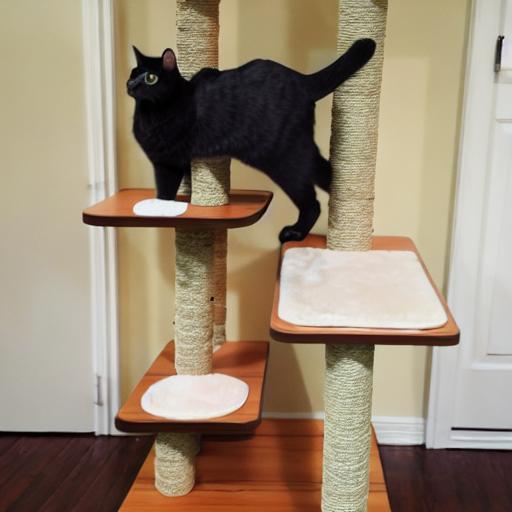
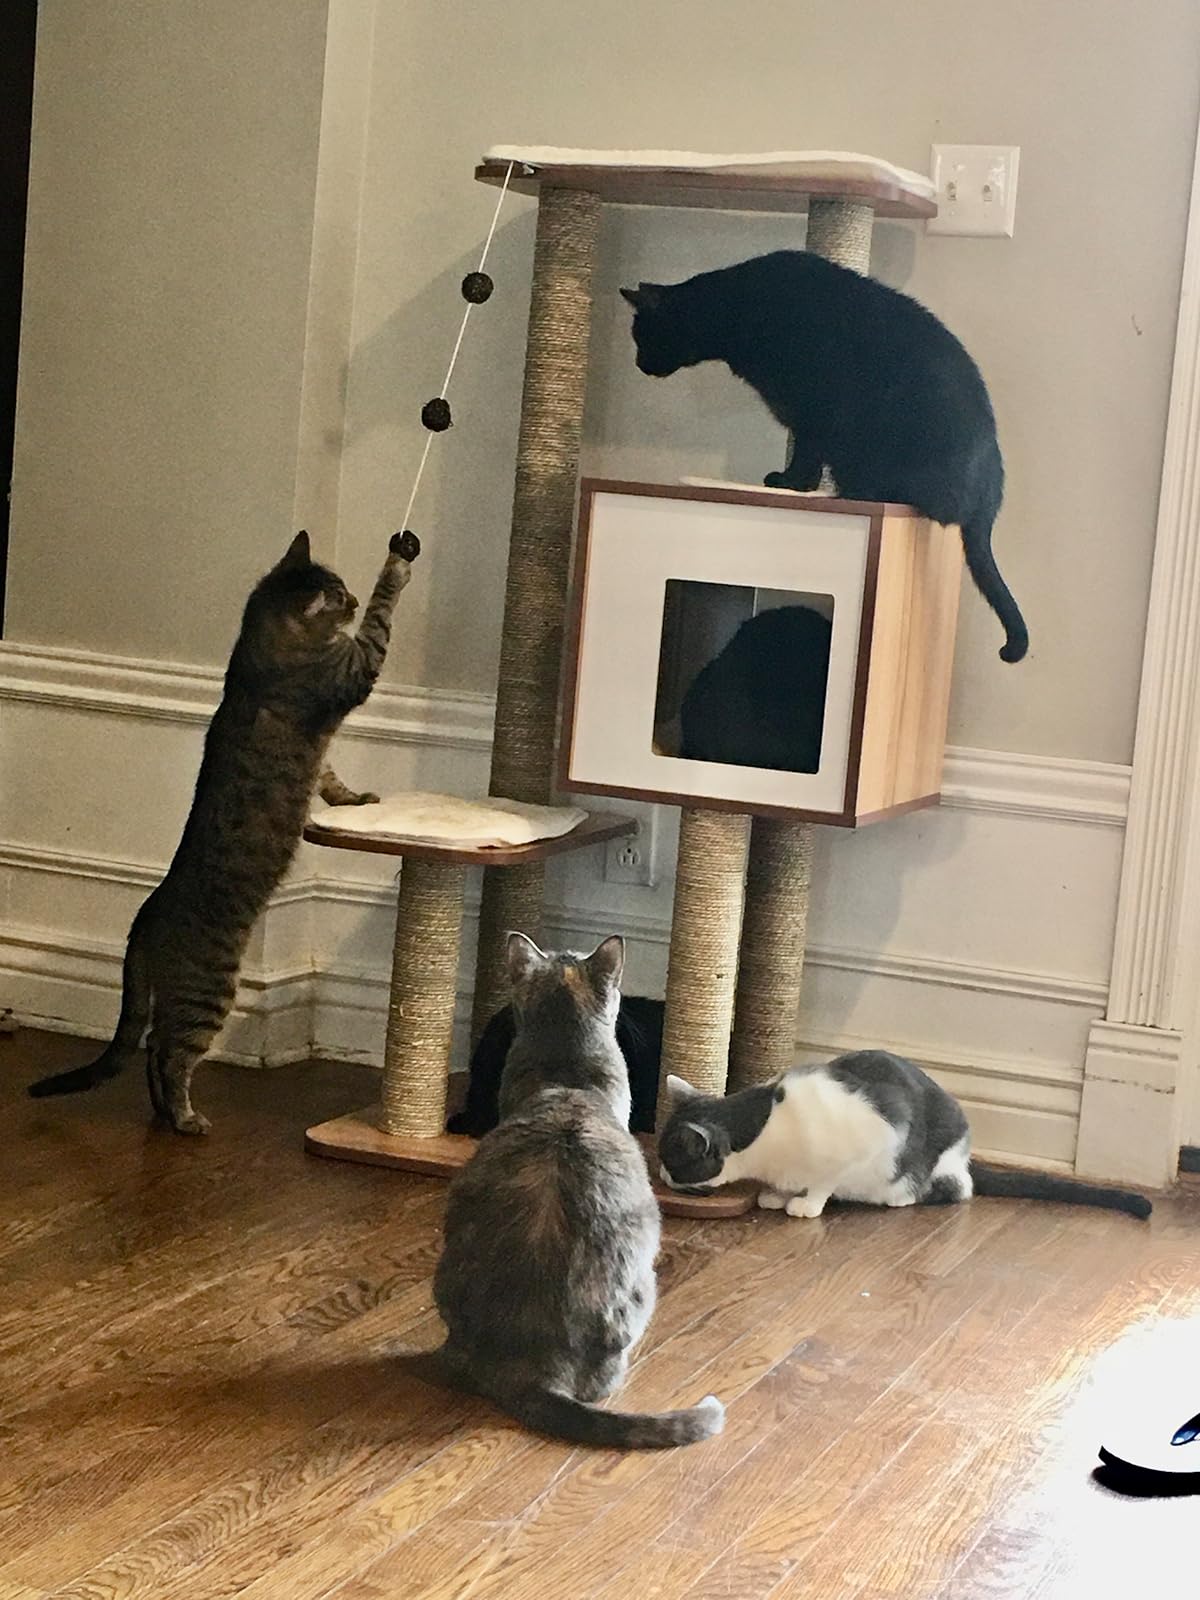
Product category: items_cat tree
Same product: no